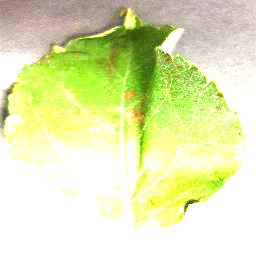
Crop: apple
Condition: cedar_rust